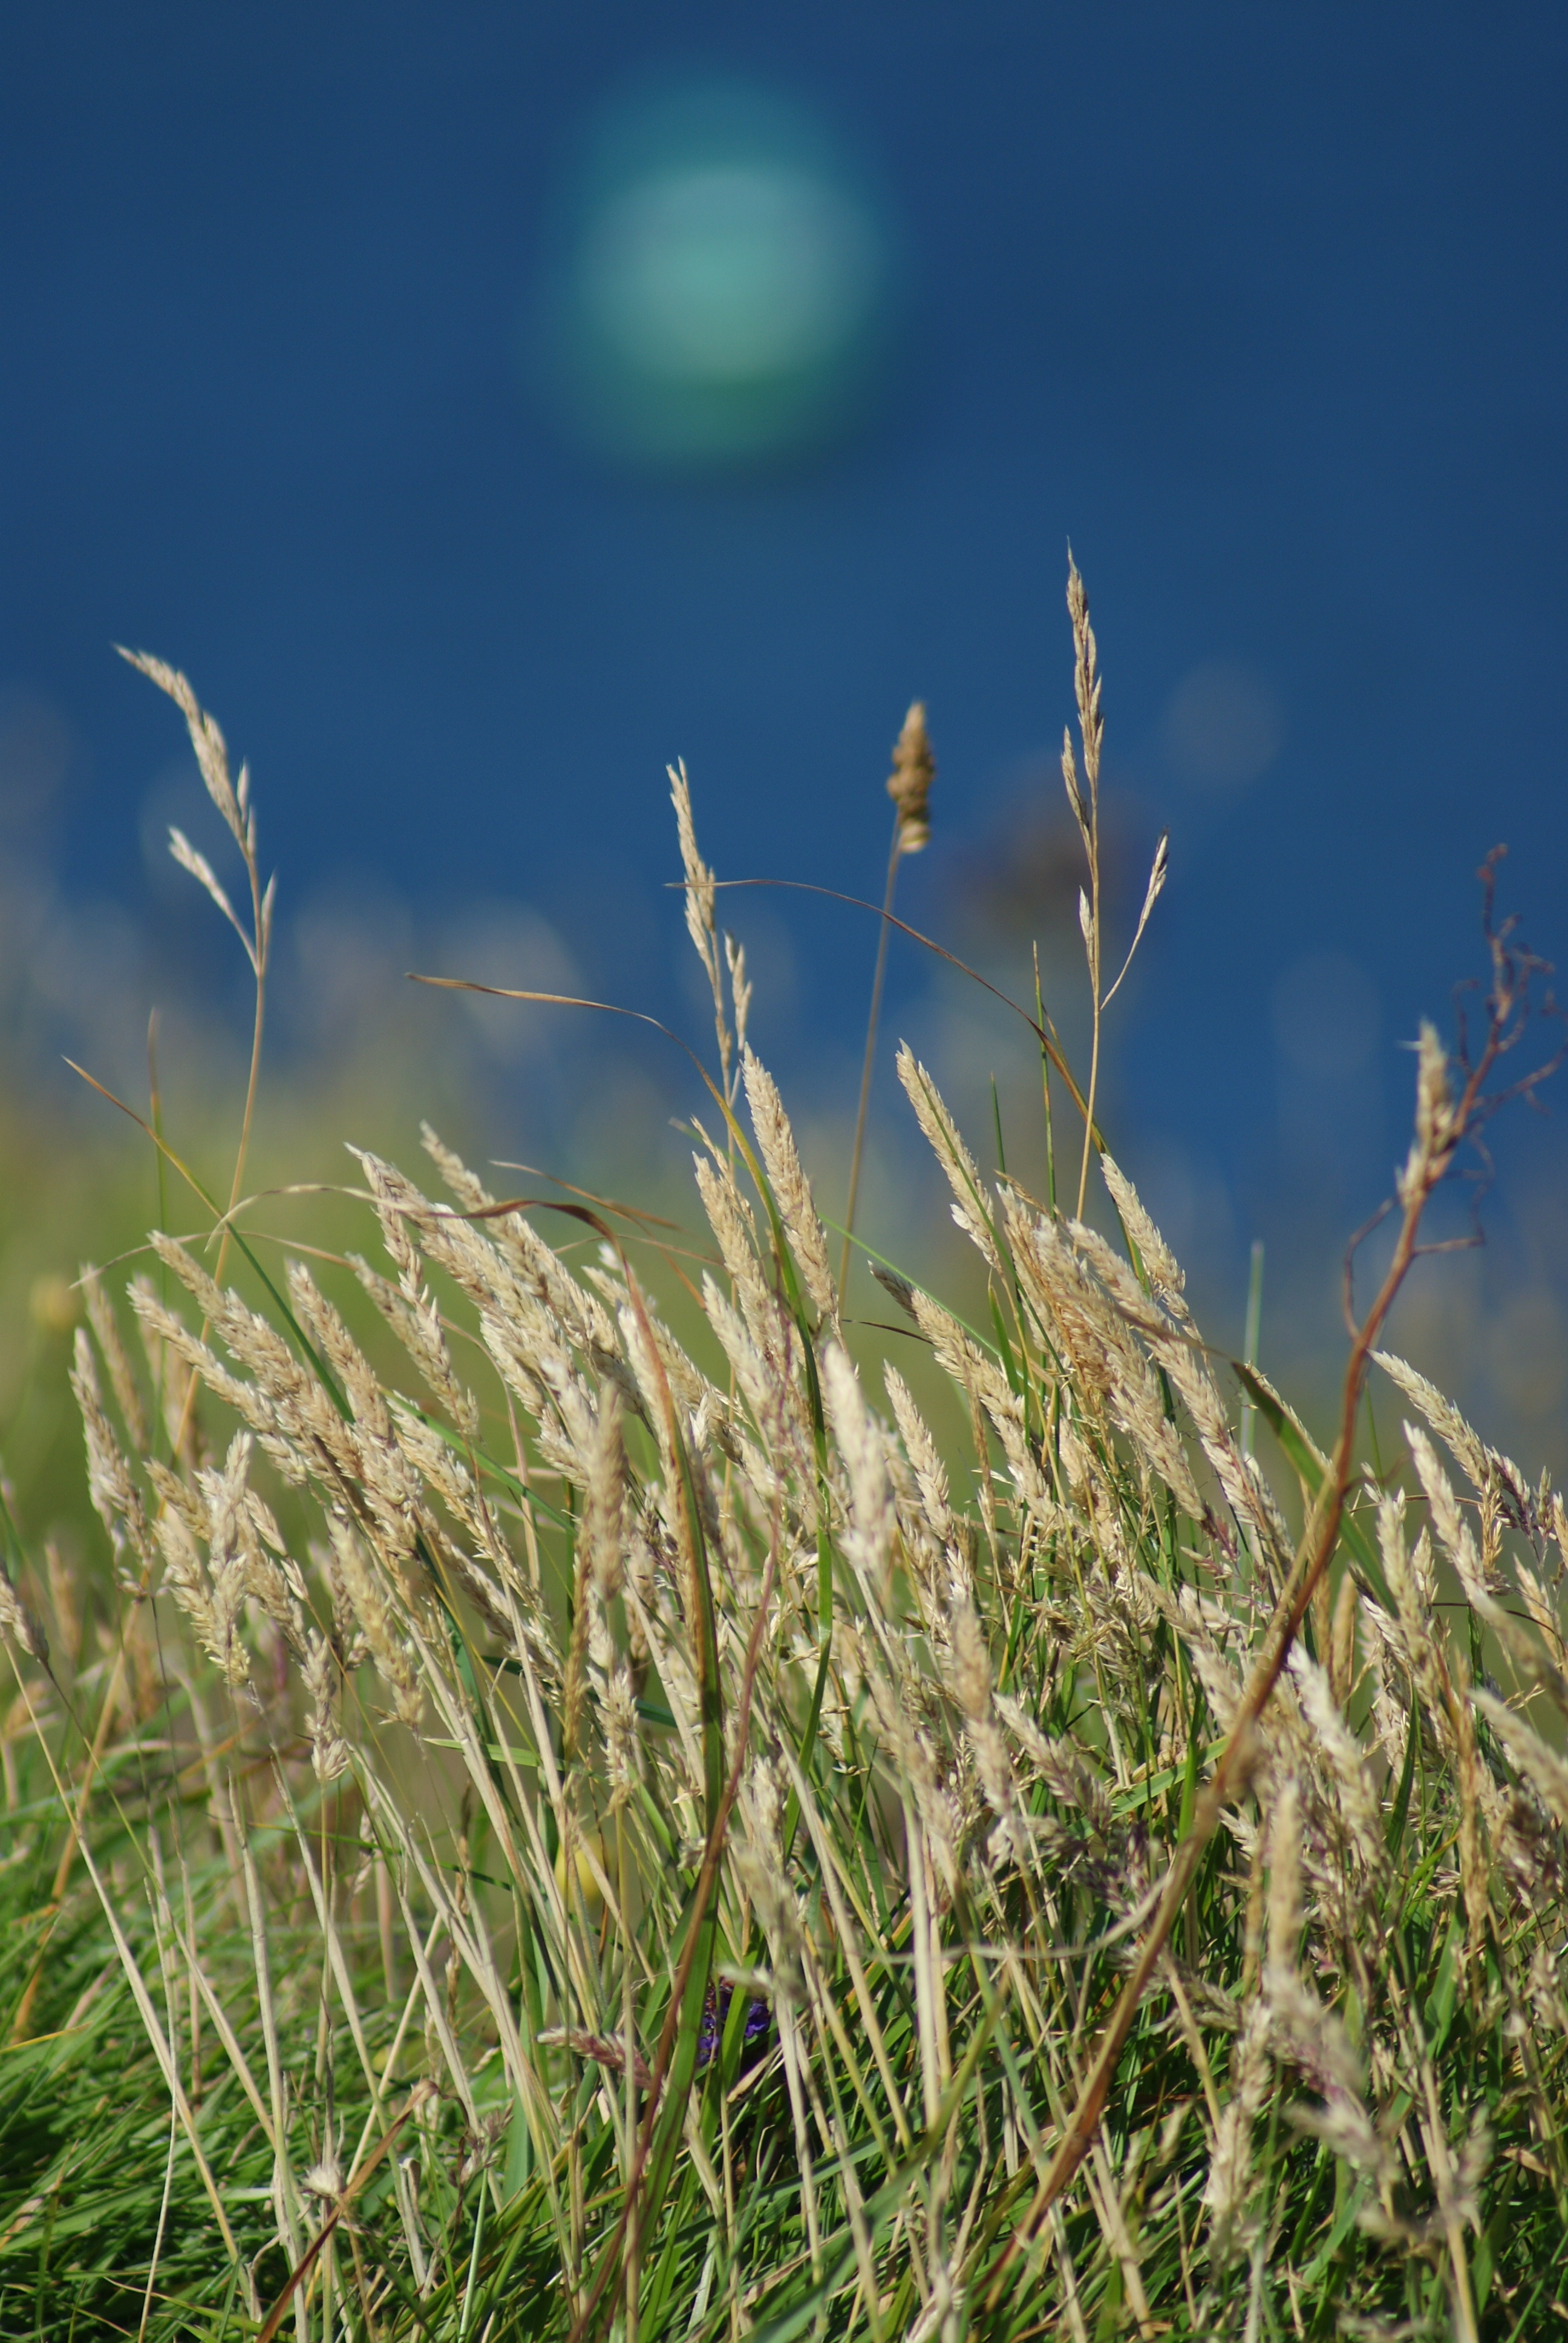
nature, grass, plant, sky, field, lawn, meadow, prairie, sunlight, leaf, flower, green, crop, agriculture, flora, blade of grass, grassland, grasses, macro photography, grass family, plant stem